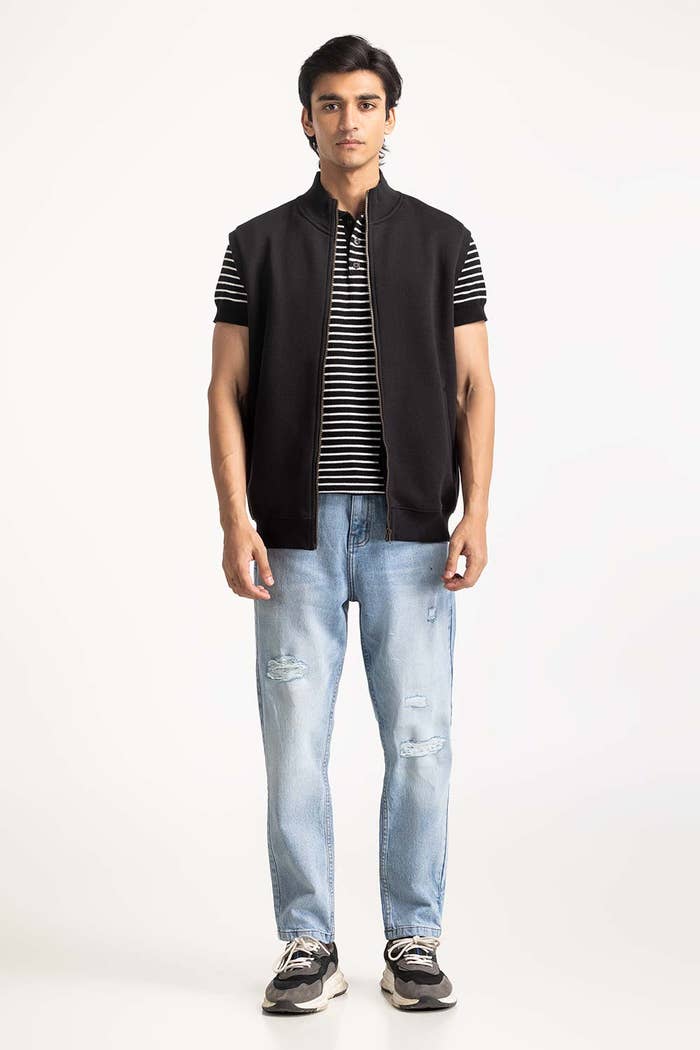
black slim fit cotton vest